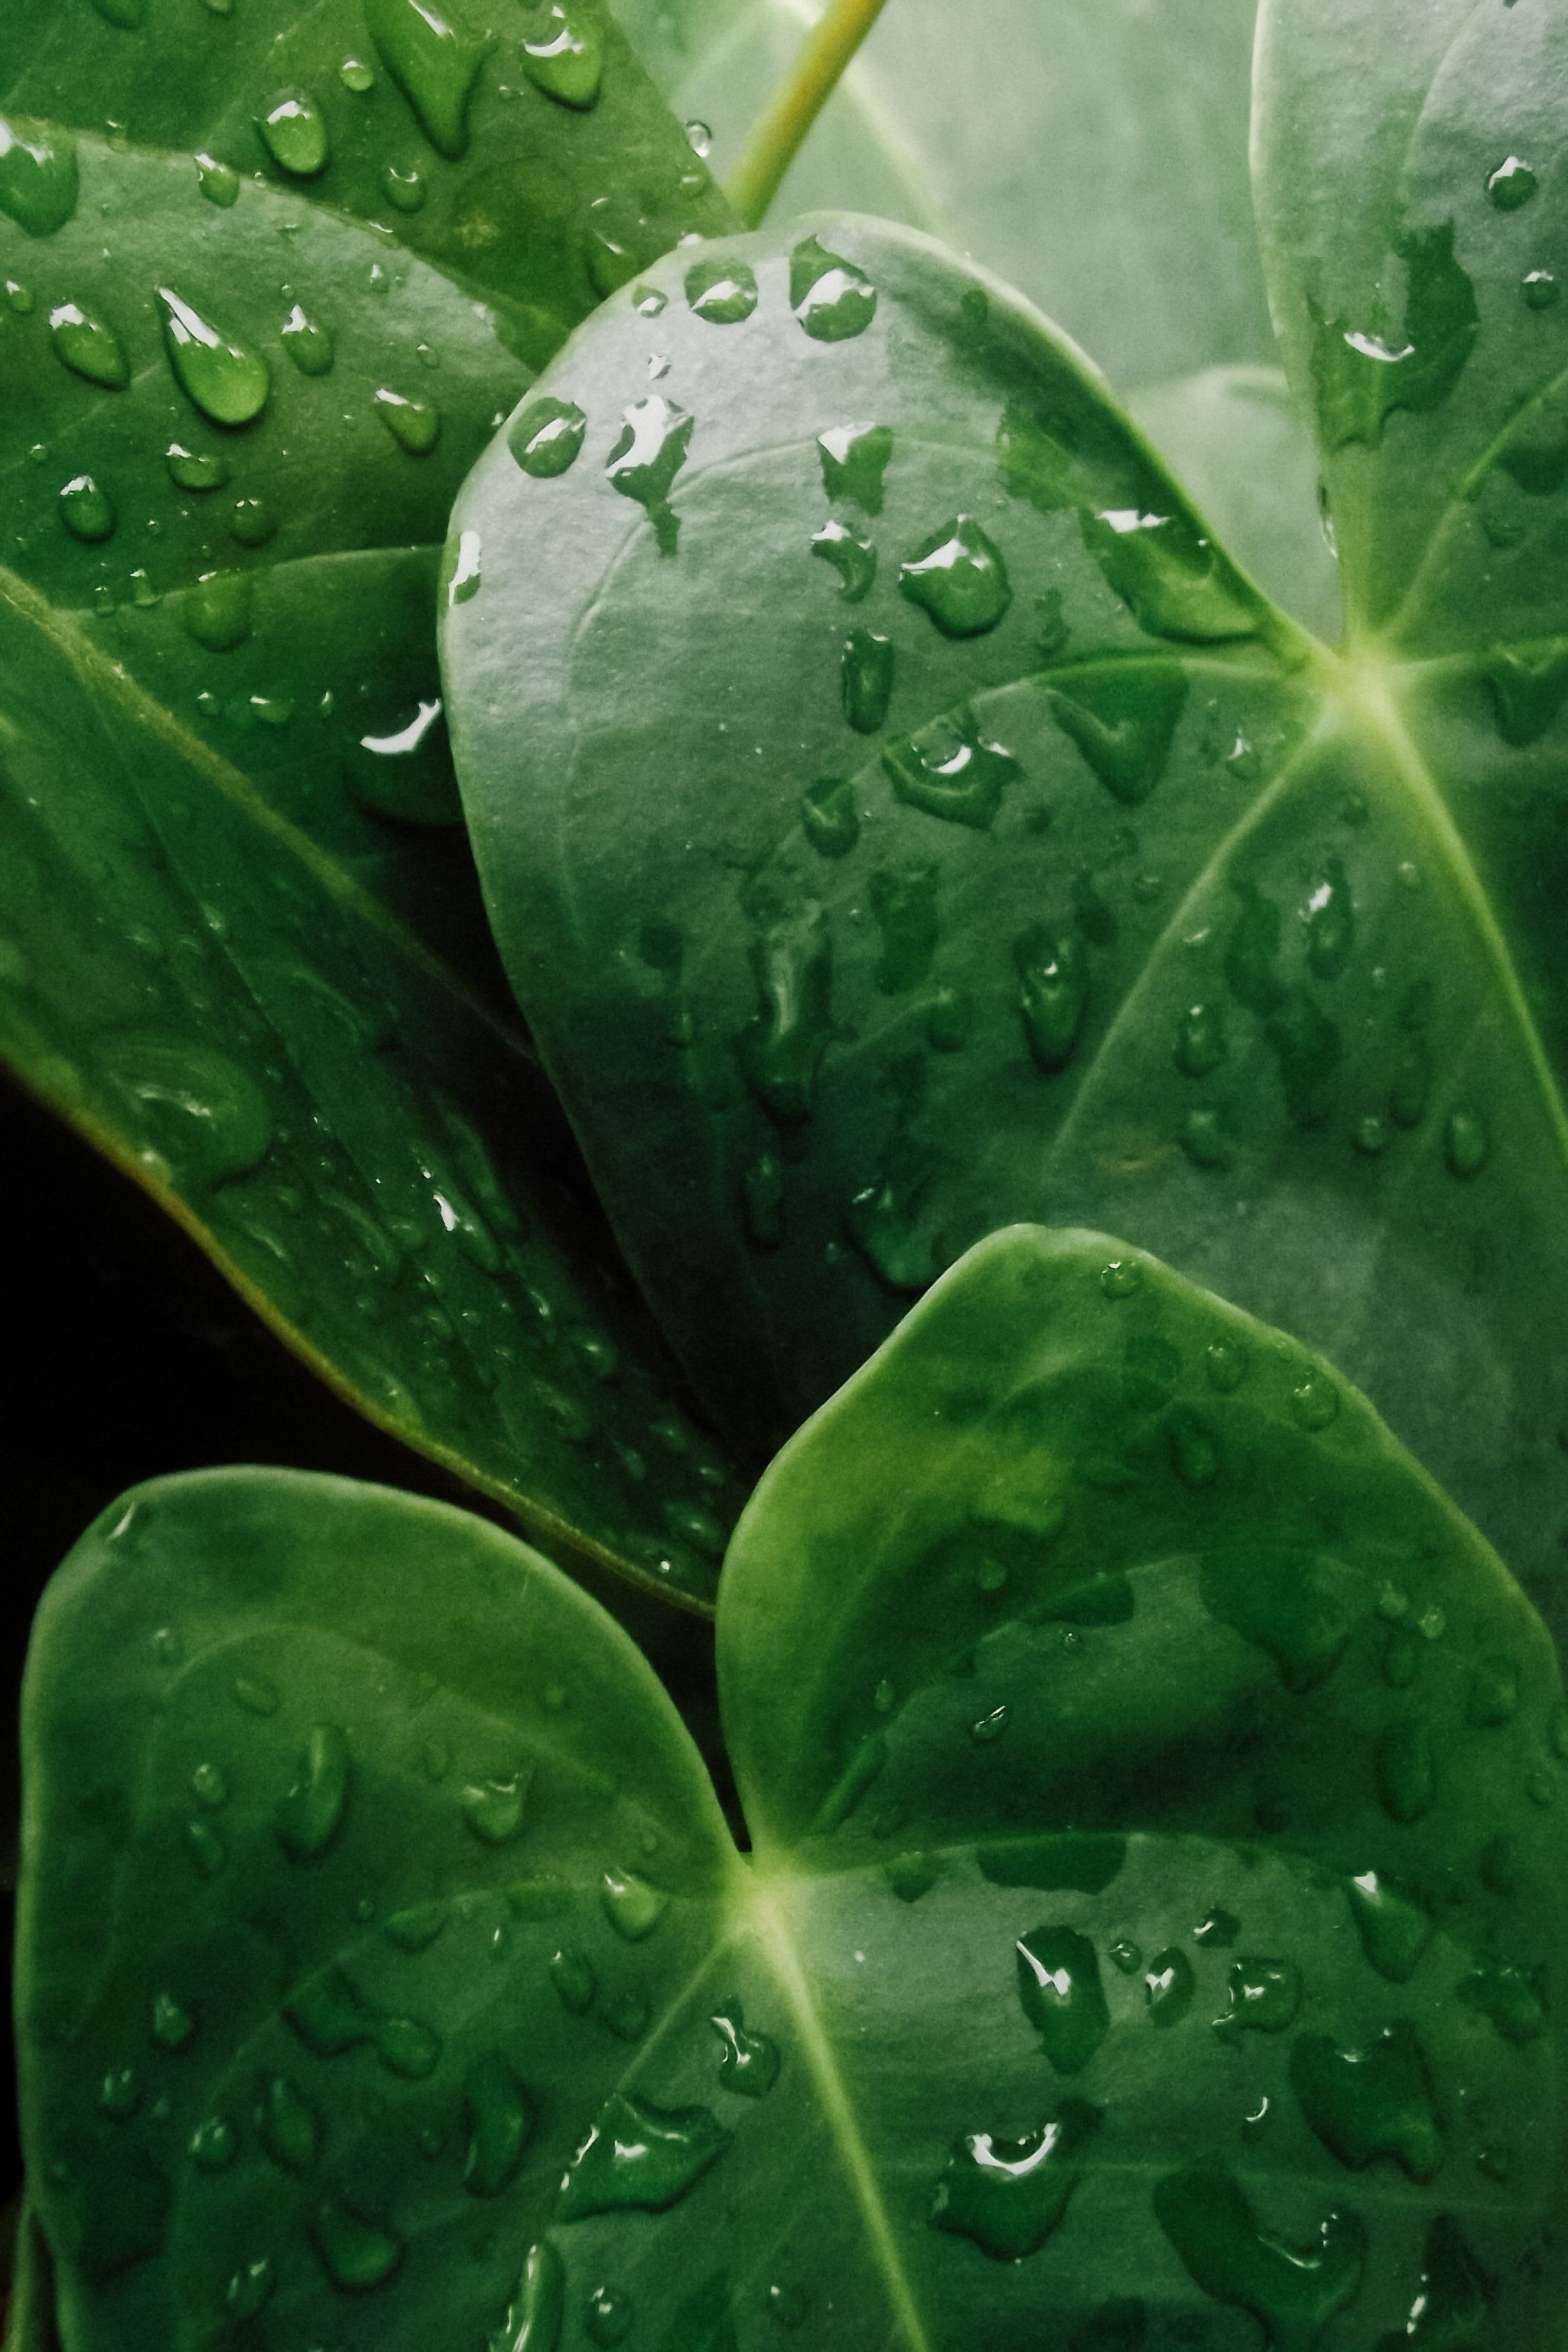
water, nature, drop, dew, plant, leaf, flower, green, botany, flora, close up, moisture, macro photography, plant stem